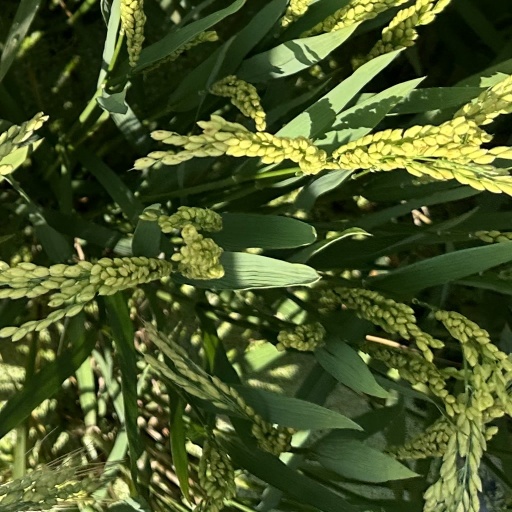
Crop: rice